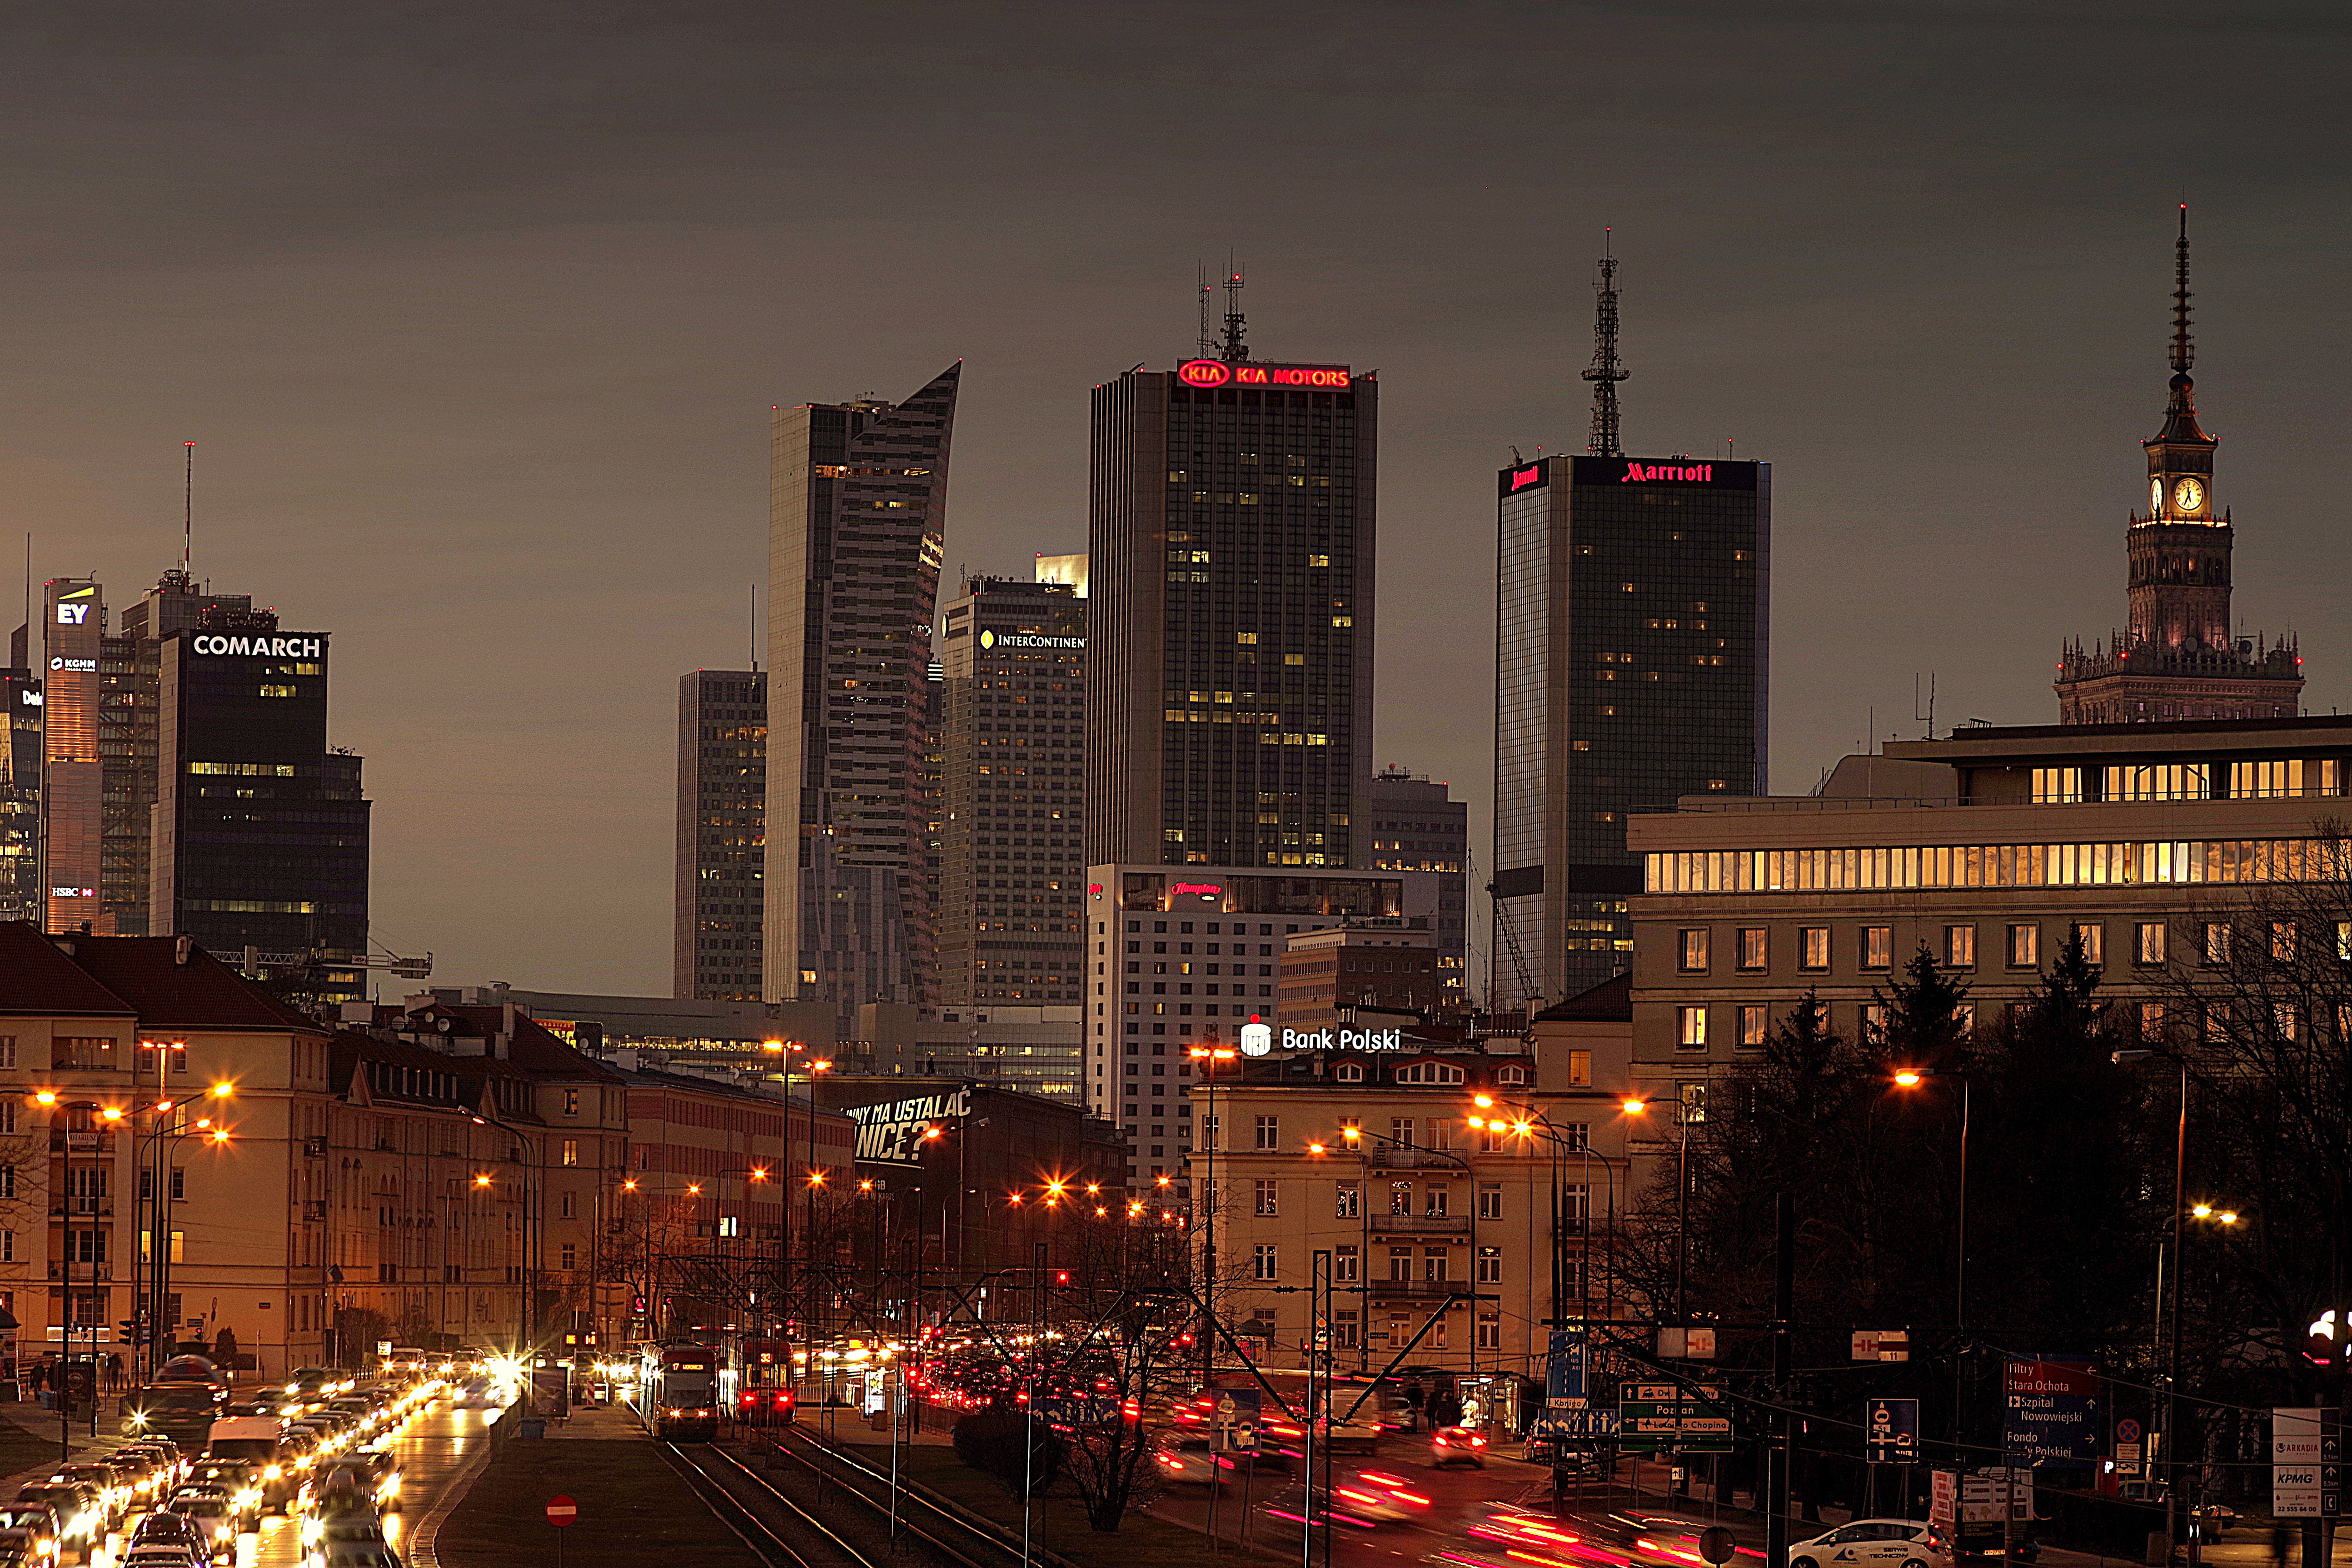
city, metropolitan area, cityscape, urban area, metropolis, skyline, night, skyscraper, human settlement, downtown, tower block, landmark, sky, building, town, architecture, tower, evening, neighbourhood, dusk, horizon, mixed use, traffic, midnight, condominium, electricity